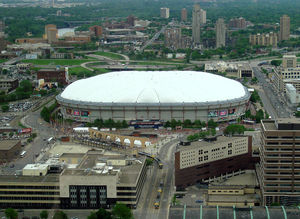
Hubert H. Humphrey Metrodome
Hubert H. Humphrey Metrodome
Hubert H. Humphrey Metrodome er et overdækket stadion i Minneapolis i Minnesota, USA, der er hjemmebane for både NFL-klubben Minnesota Vikings og baseballholdet Minnesota Twins fra MLB-ligaen. Stadionet har plads til 64.111 tilskuere. Det blev indviet 3. april 1982, hvor det erstattede Vikings gamle hjemmebane Metropolitan Stadium.